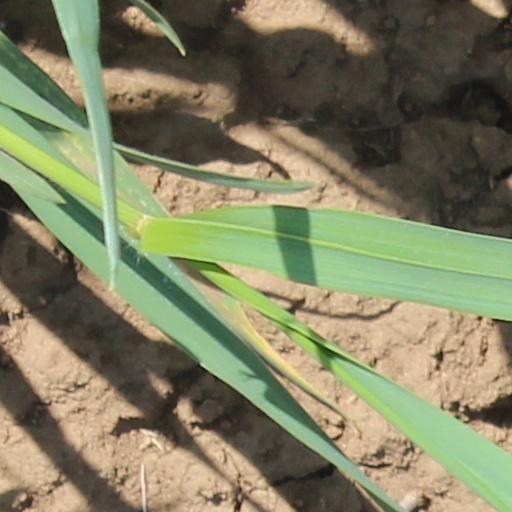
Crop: wheat